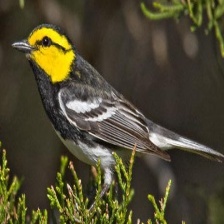
Species: GOLDEN CHEEKED WARBLER
Scientific name: SETOPHAGA CHRYSOPARIA